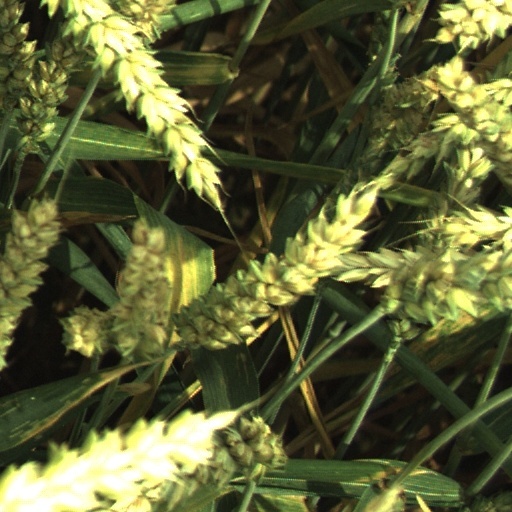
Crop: wheat